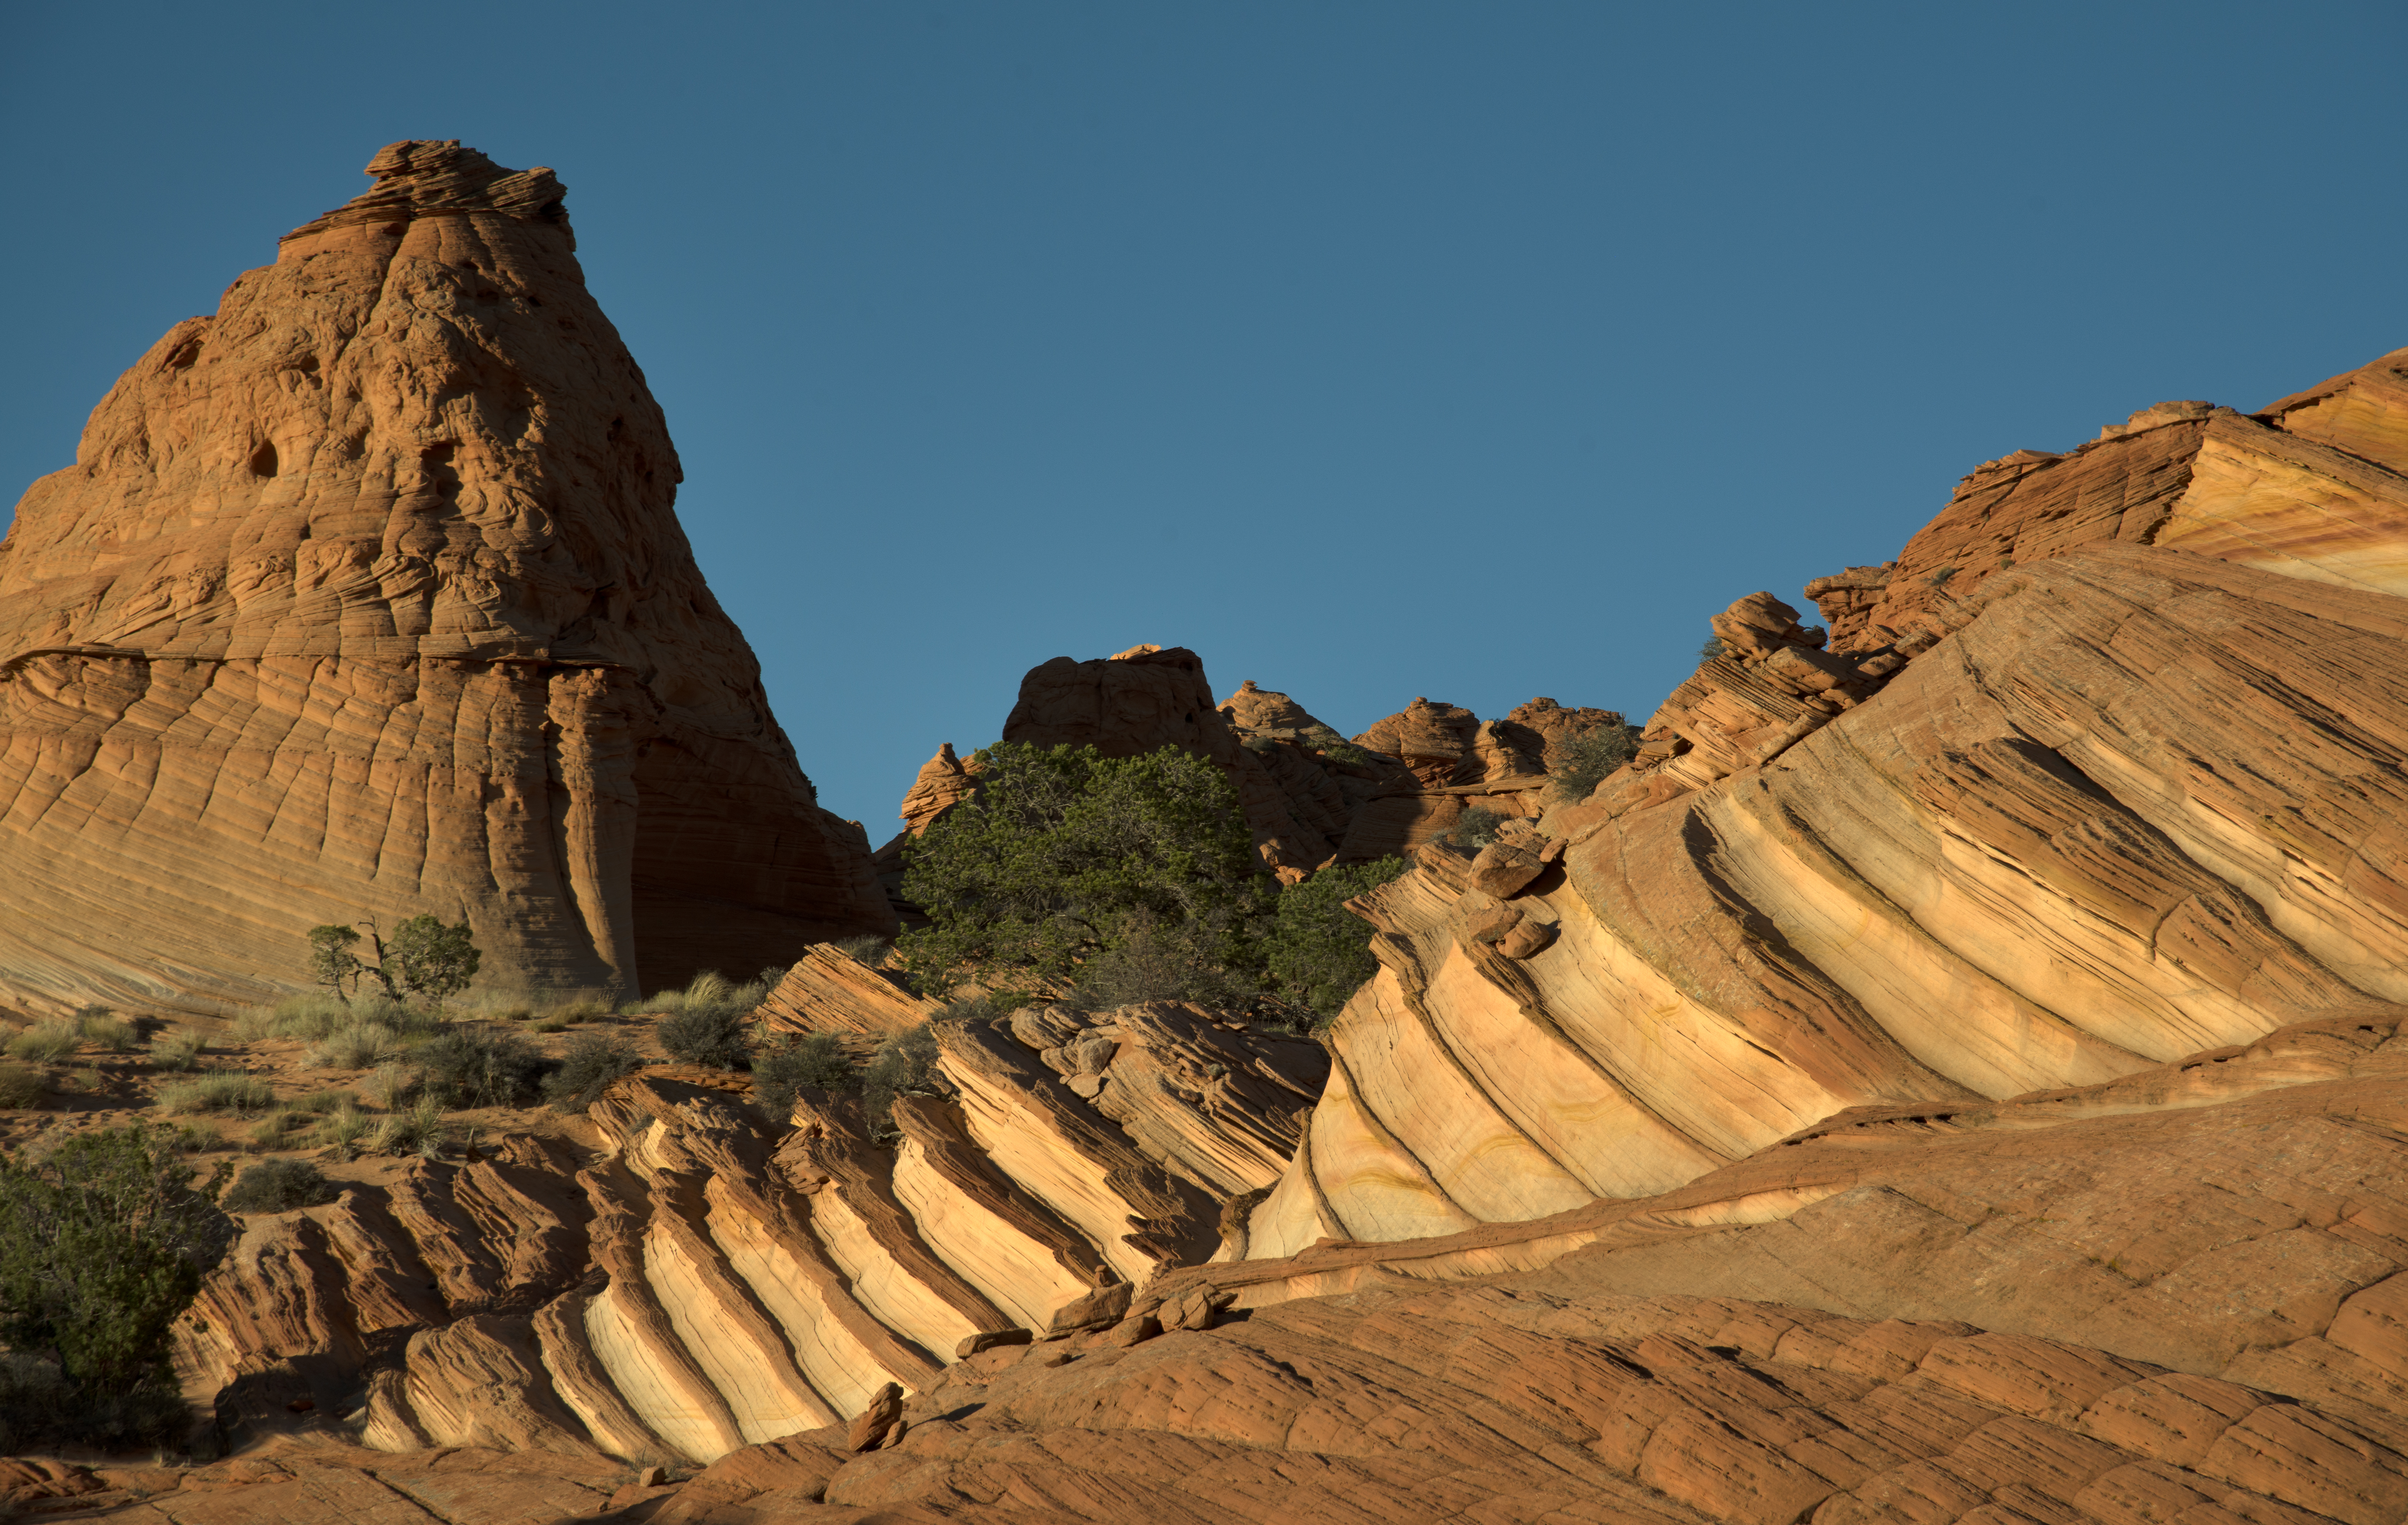
landscape, rock, mountain, desert, valley, formation, cliff, arch, landmark, canyon, terrain, national park, material, geology, temple, badlands, plateau, wadi, butte, landform, ancient history, natural environment, geographical feature